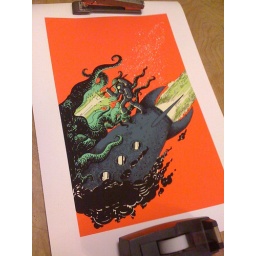
the red looks like orange in this crappy picture when in fact it is eye shattering red in person